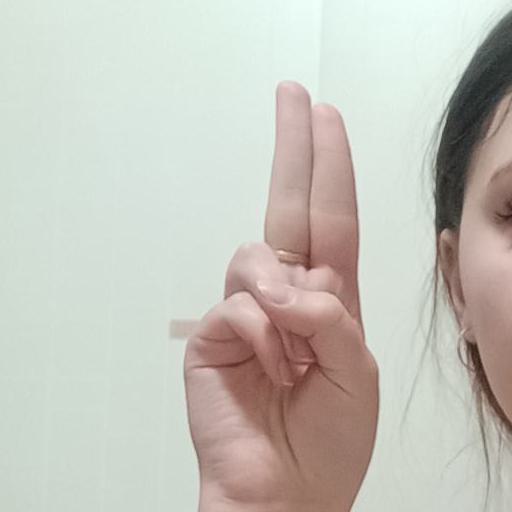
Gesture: two_up